Robinson Crusoe economy

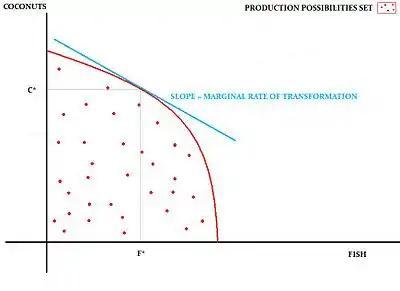
Figure 6: Production possibilities set in the Robinson Crusoe economy with two commodities.

The boundary of the production possibilities set is known as the production-possibility frontier (PPF). This curve measures the feasible outputs that Crusoe can produce, with a fixed technological constraint and given amount of resources. In this case, the resources and technological constraints are Robinson Crusoe's labour.